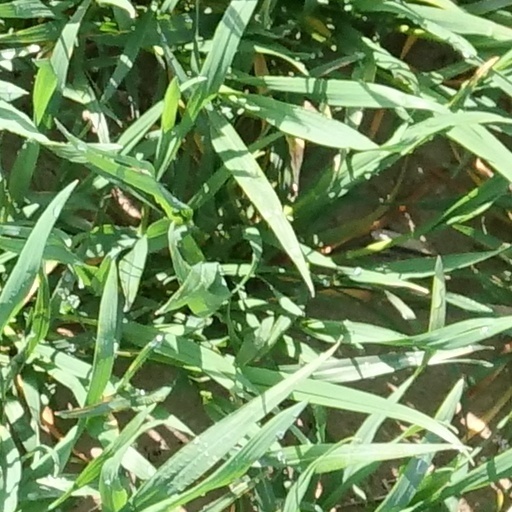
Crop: wheat